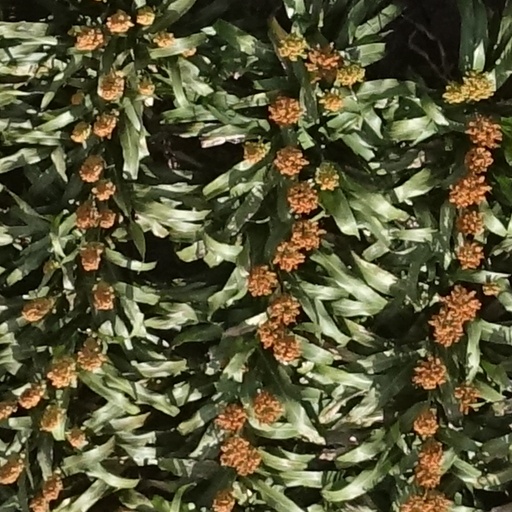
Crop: sorghum